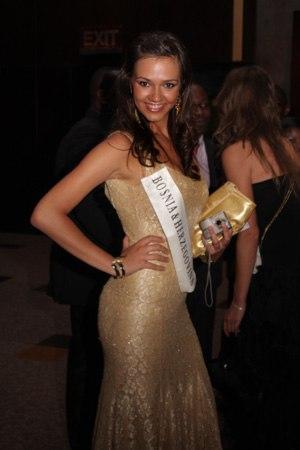
Miss Bosnie-Herzégovine est un concours de beauté féminine annuel tenu en Bosnie-Herzégovine. Le concours est fondé en 1996 par la propriétaire de la franchise Miss Monde, Suzana Egonjic.